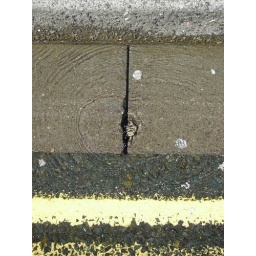
water came up from under the street